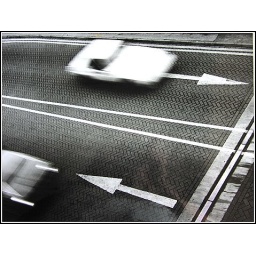
From the roof of a multi storey car park in Birmingham UK